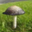
Label: mushroom